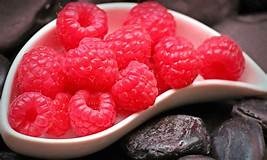
Label: raspberry